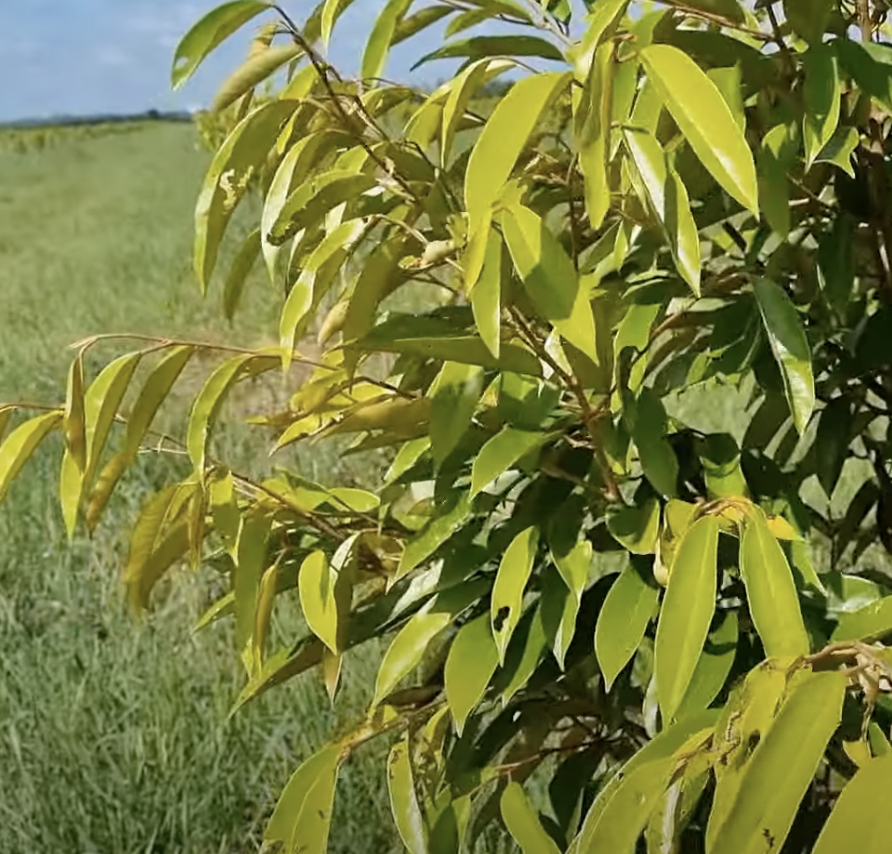
Label: yellow_leaf